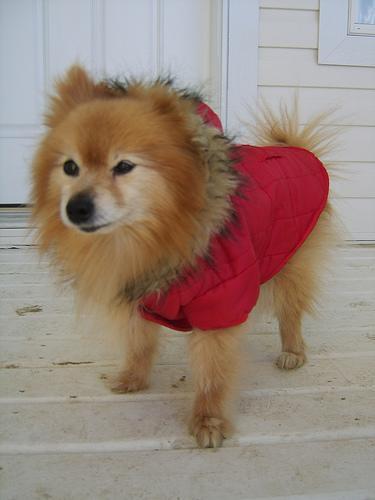
Pomeranian